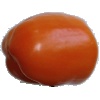
Label: Pepper Orange 1